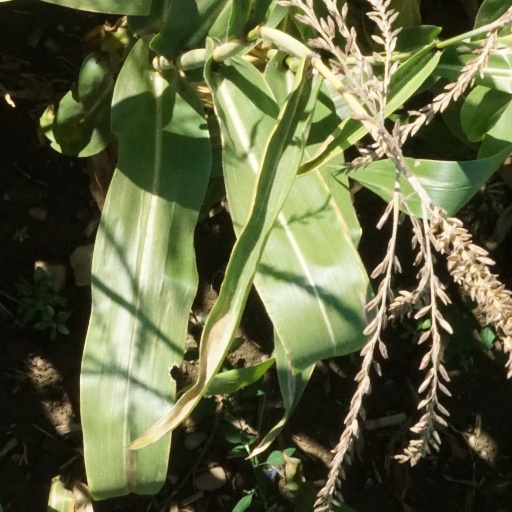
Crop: maize; corn